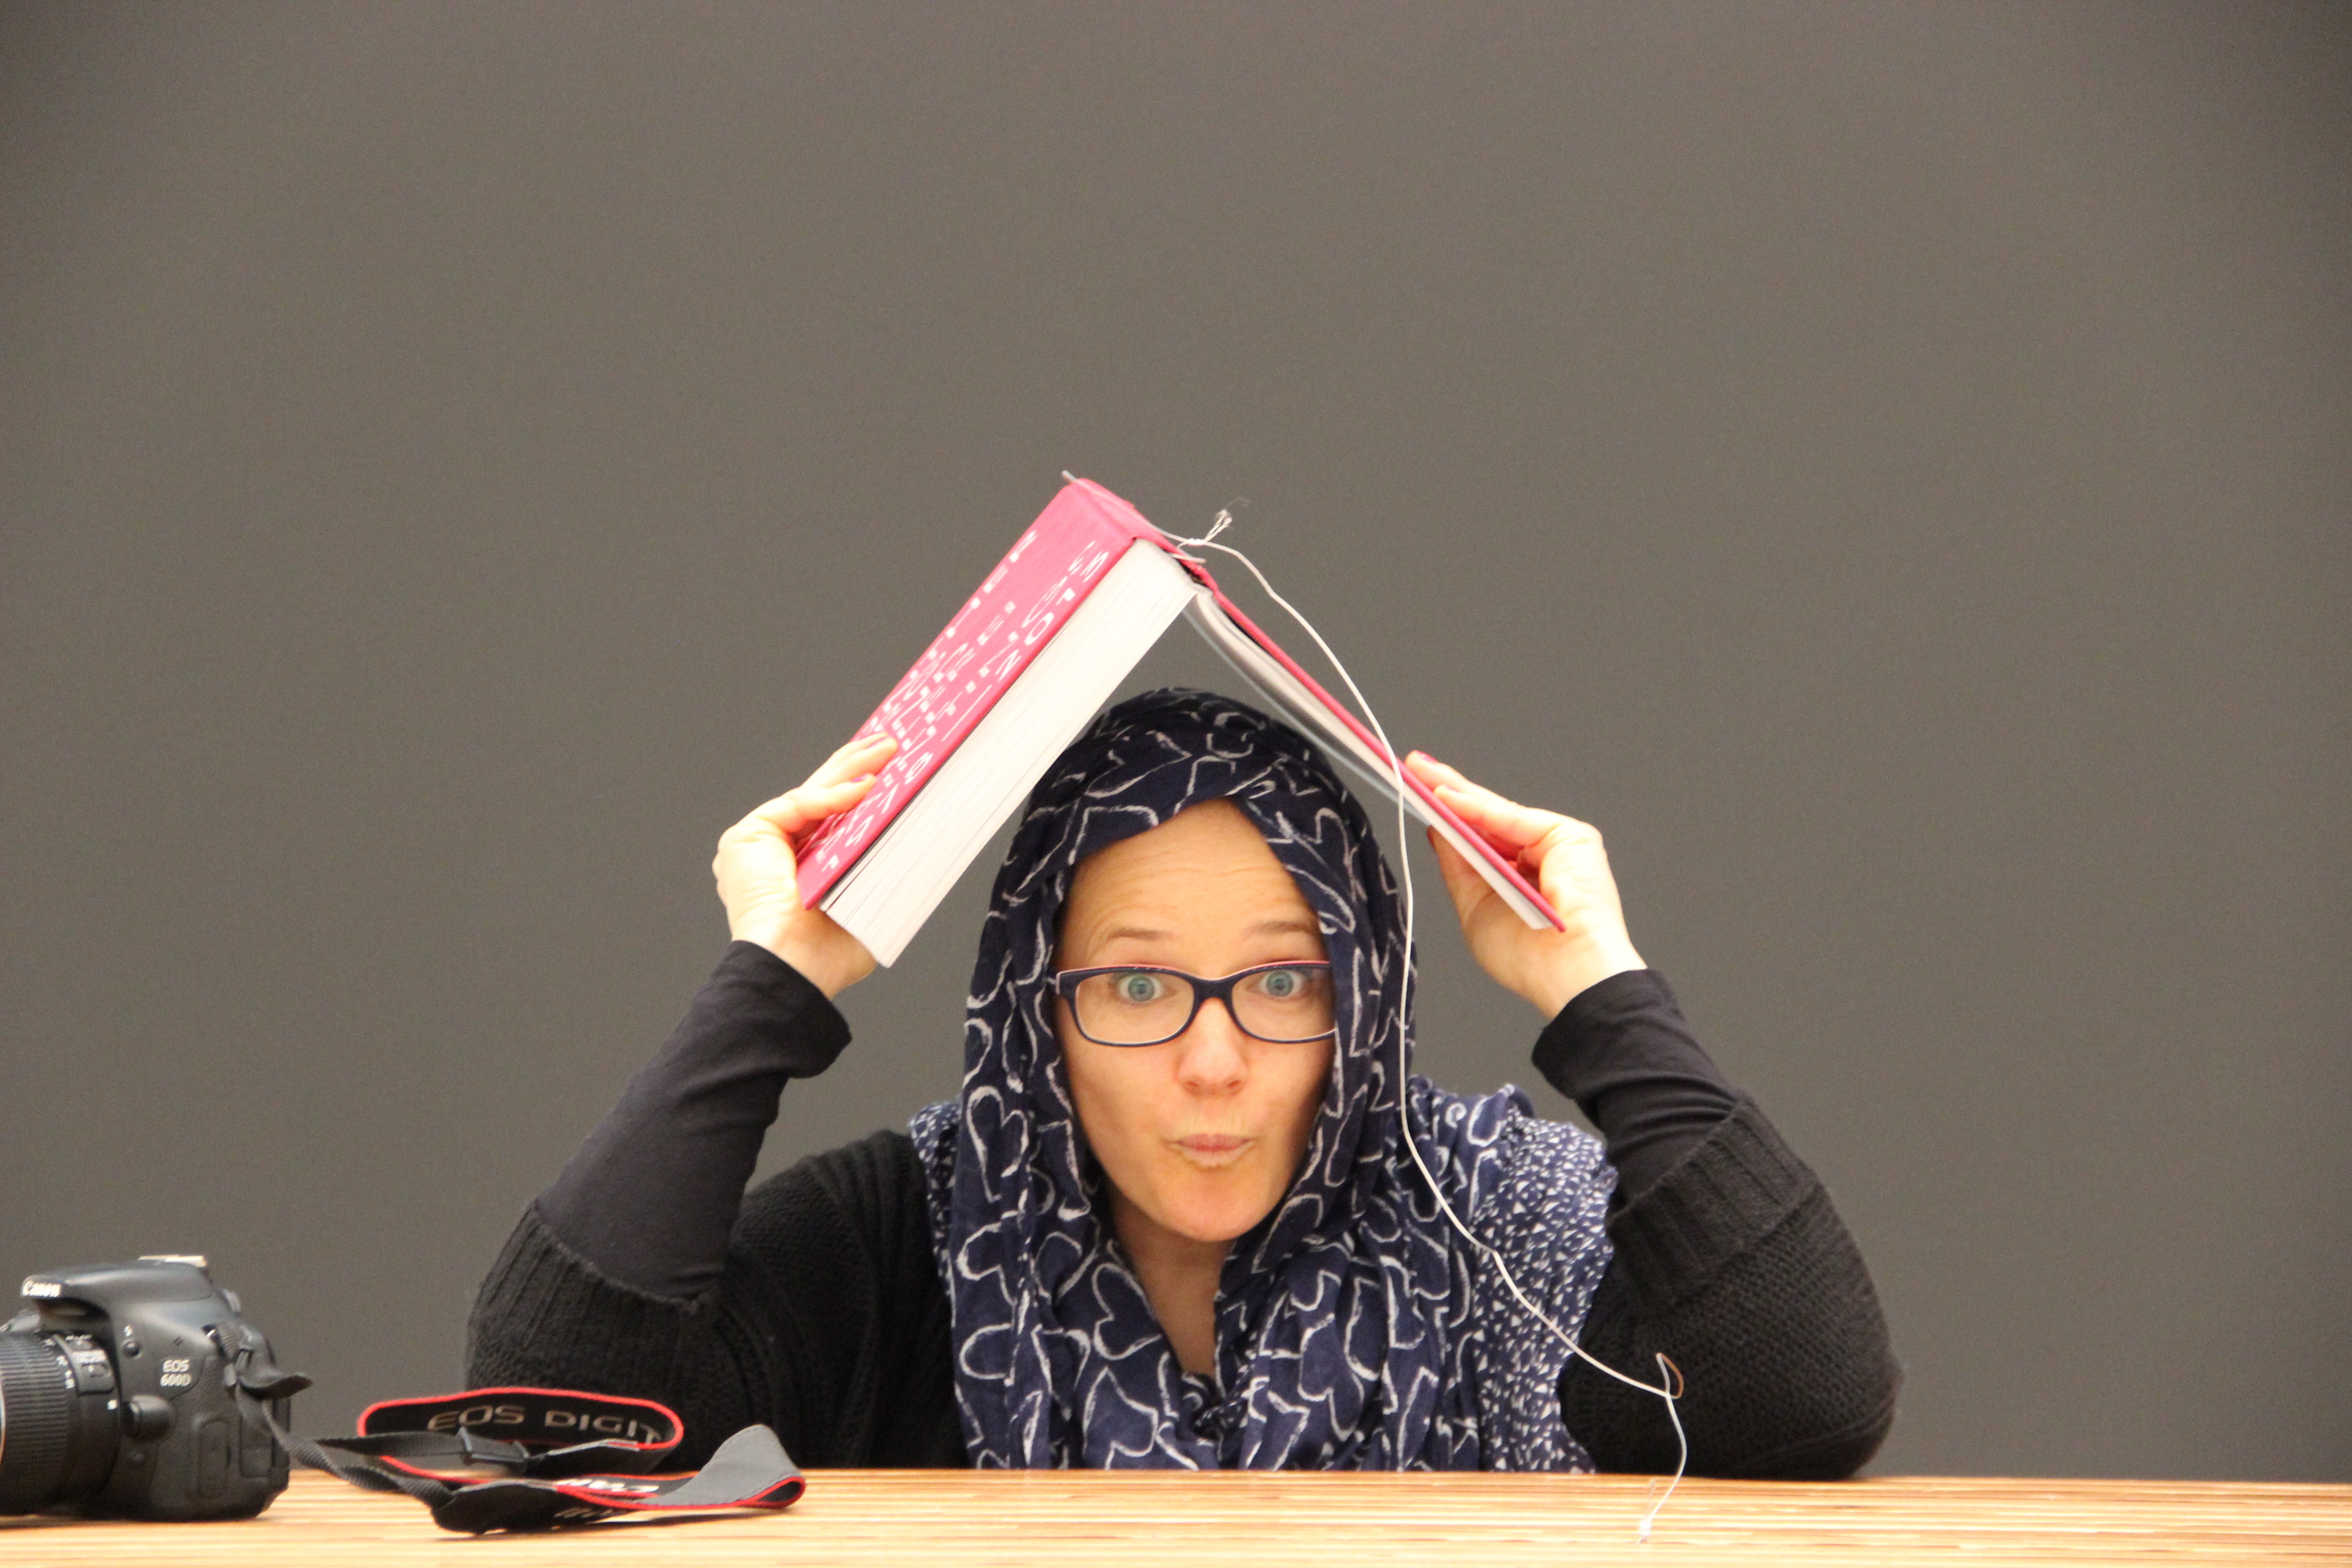
writing, book, read, woman, photographer, art, glasses, amazed, marvel, photo shoot